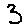
Label: 3